Names of the United States

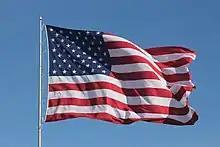
The American flag, a symbol of the United States of America

Several names of the United States of America are in common use. Alternatives to the full name include "the United States", "America", and the initialisms "the U.S." and "the U.S.A.".